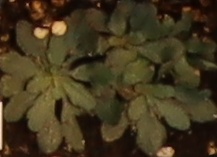
Label: Horseweed